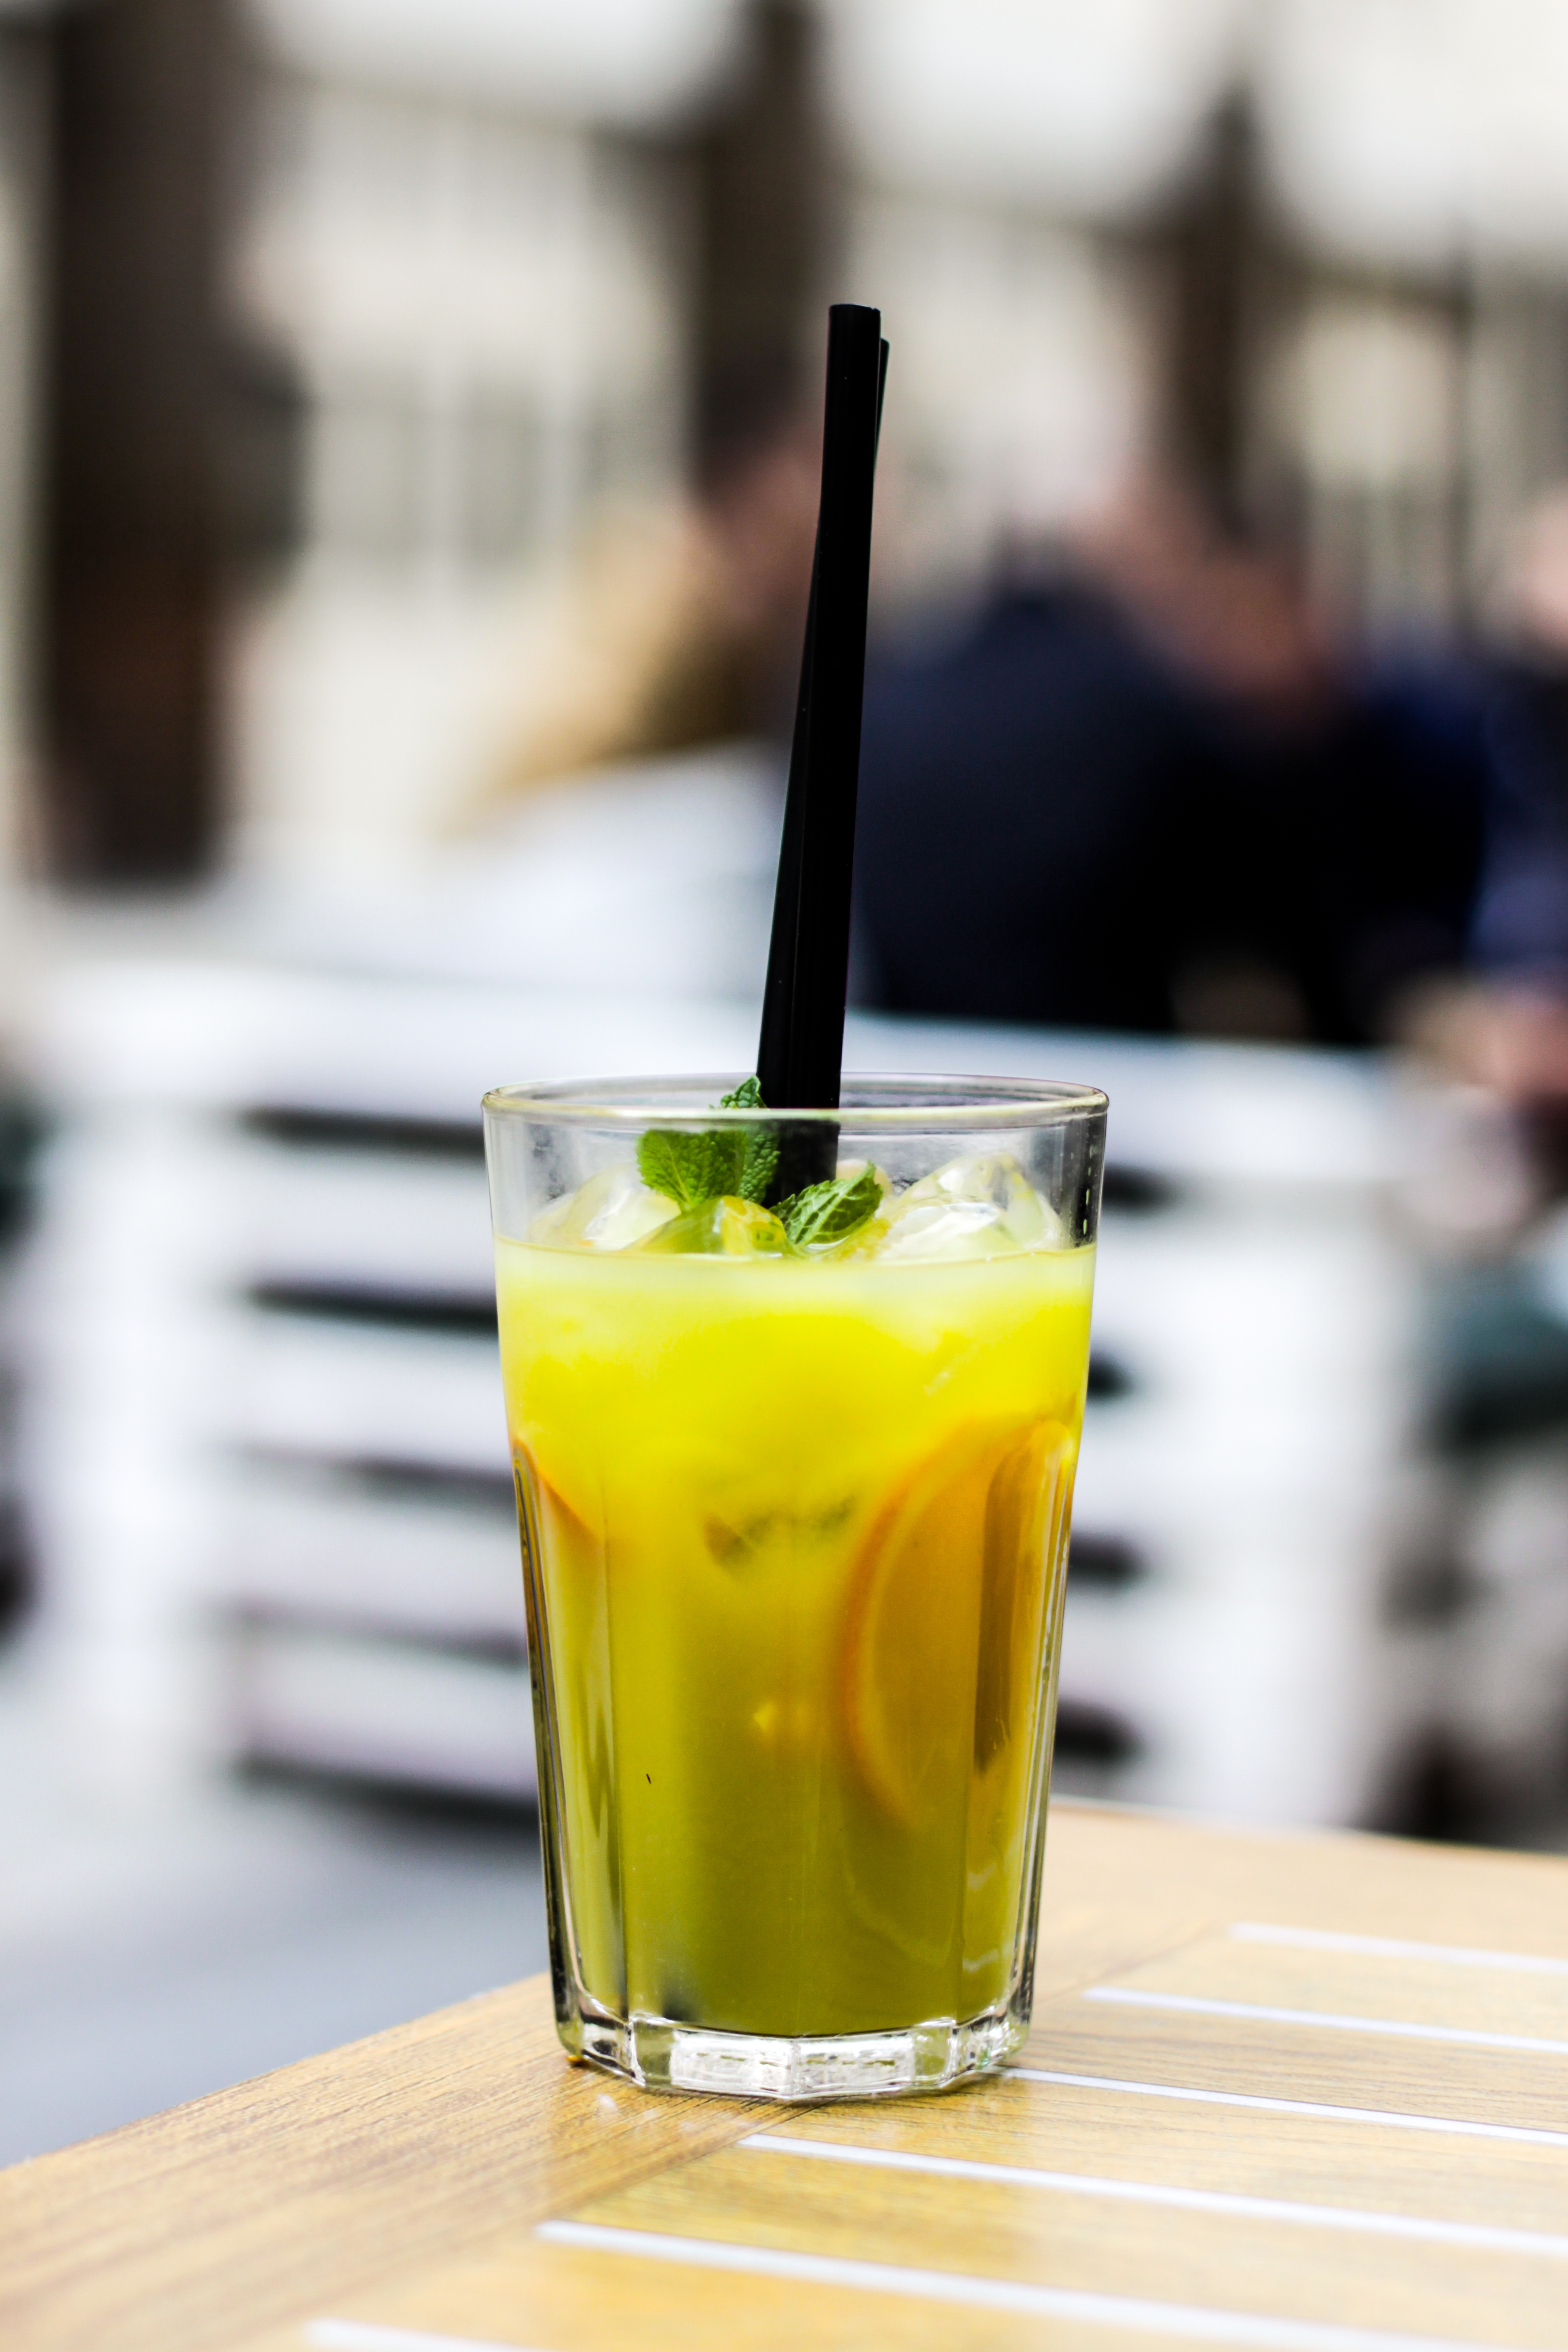
bar, produce, beverage, drink, cocktail, juice, straw, liqueur, flavor, alcoholic beverage, distilled beverage